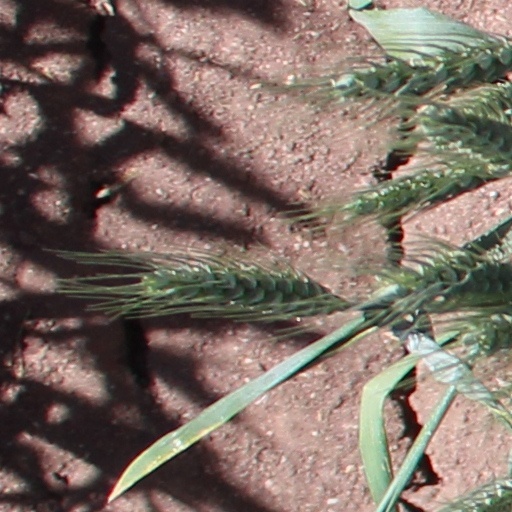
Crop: wheat